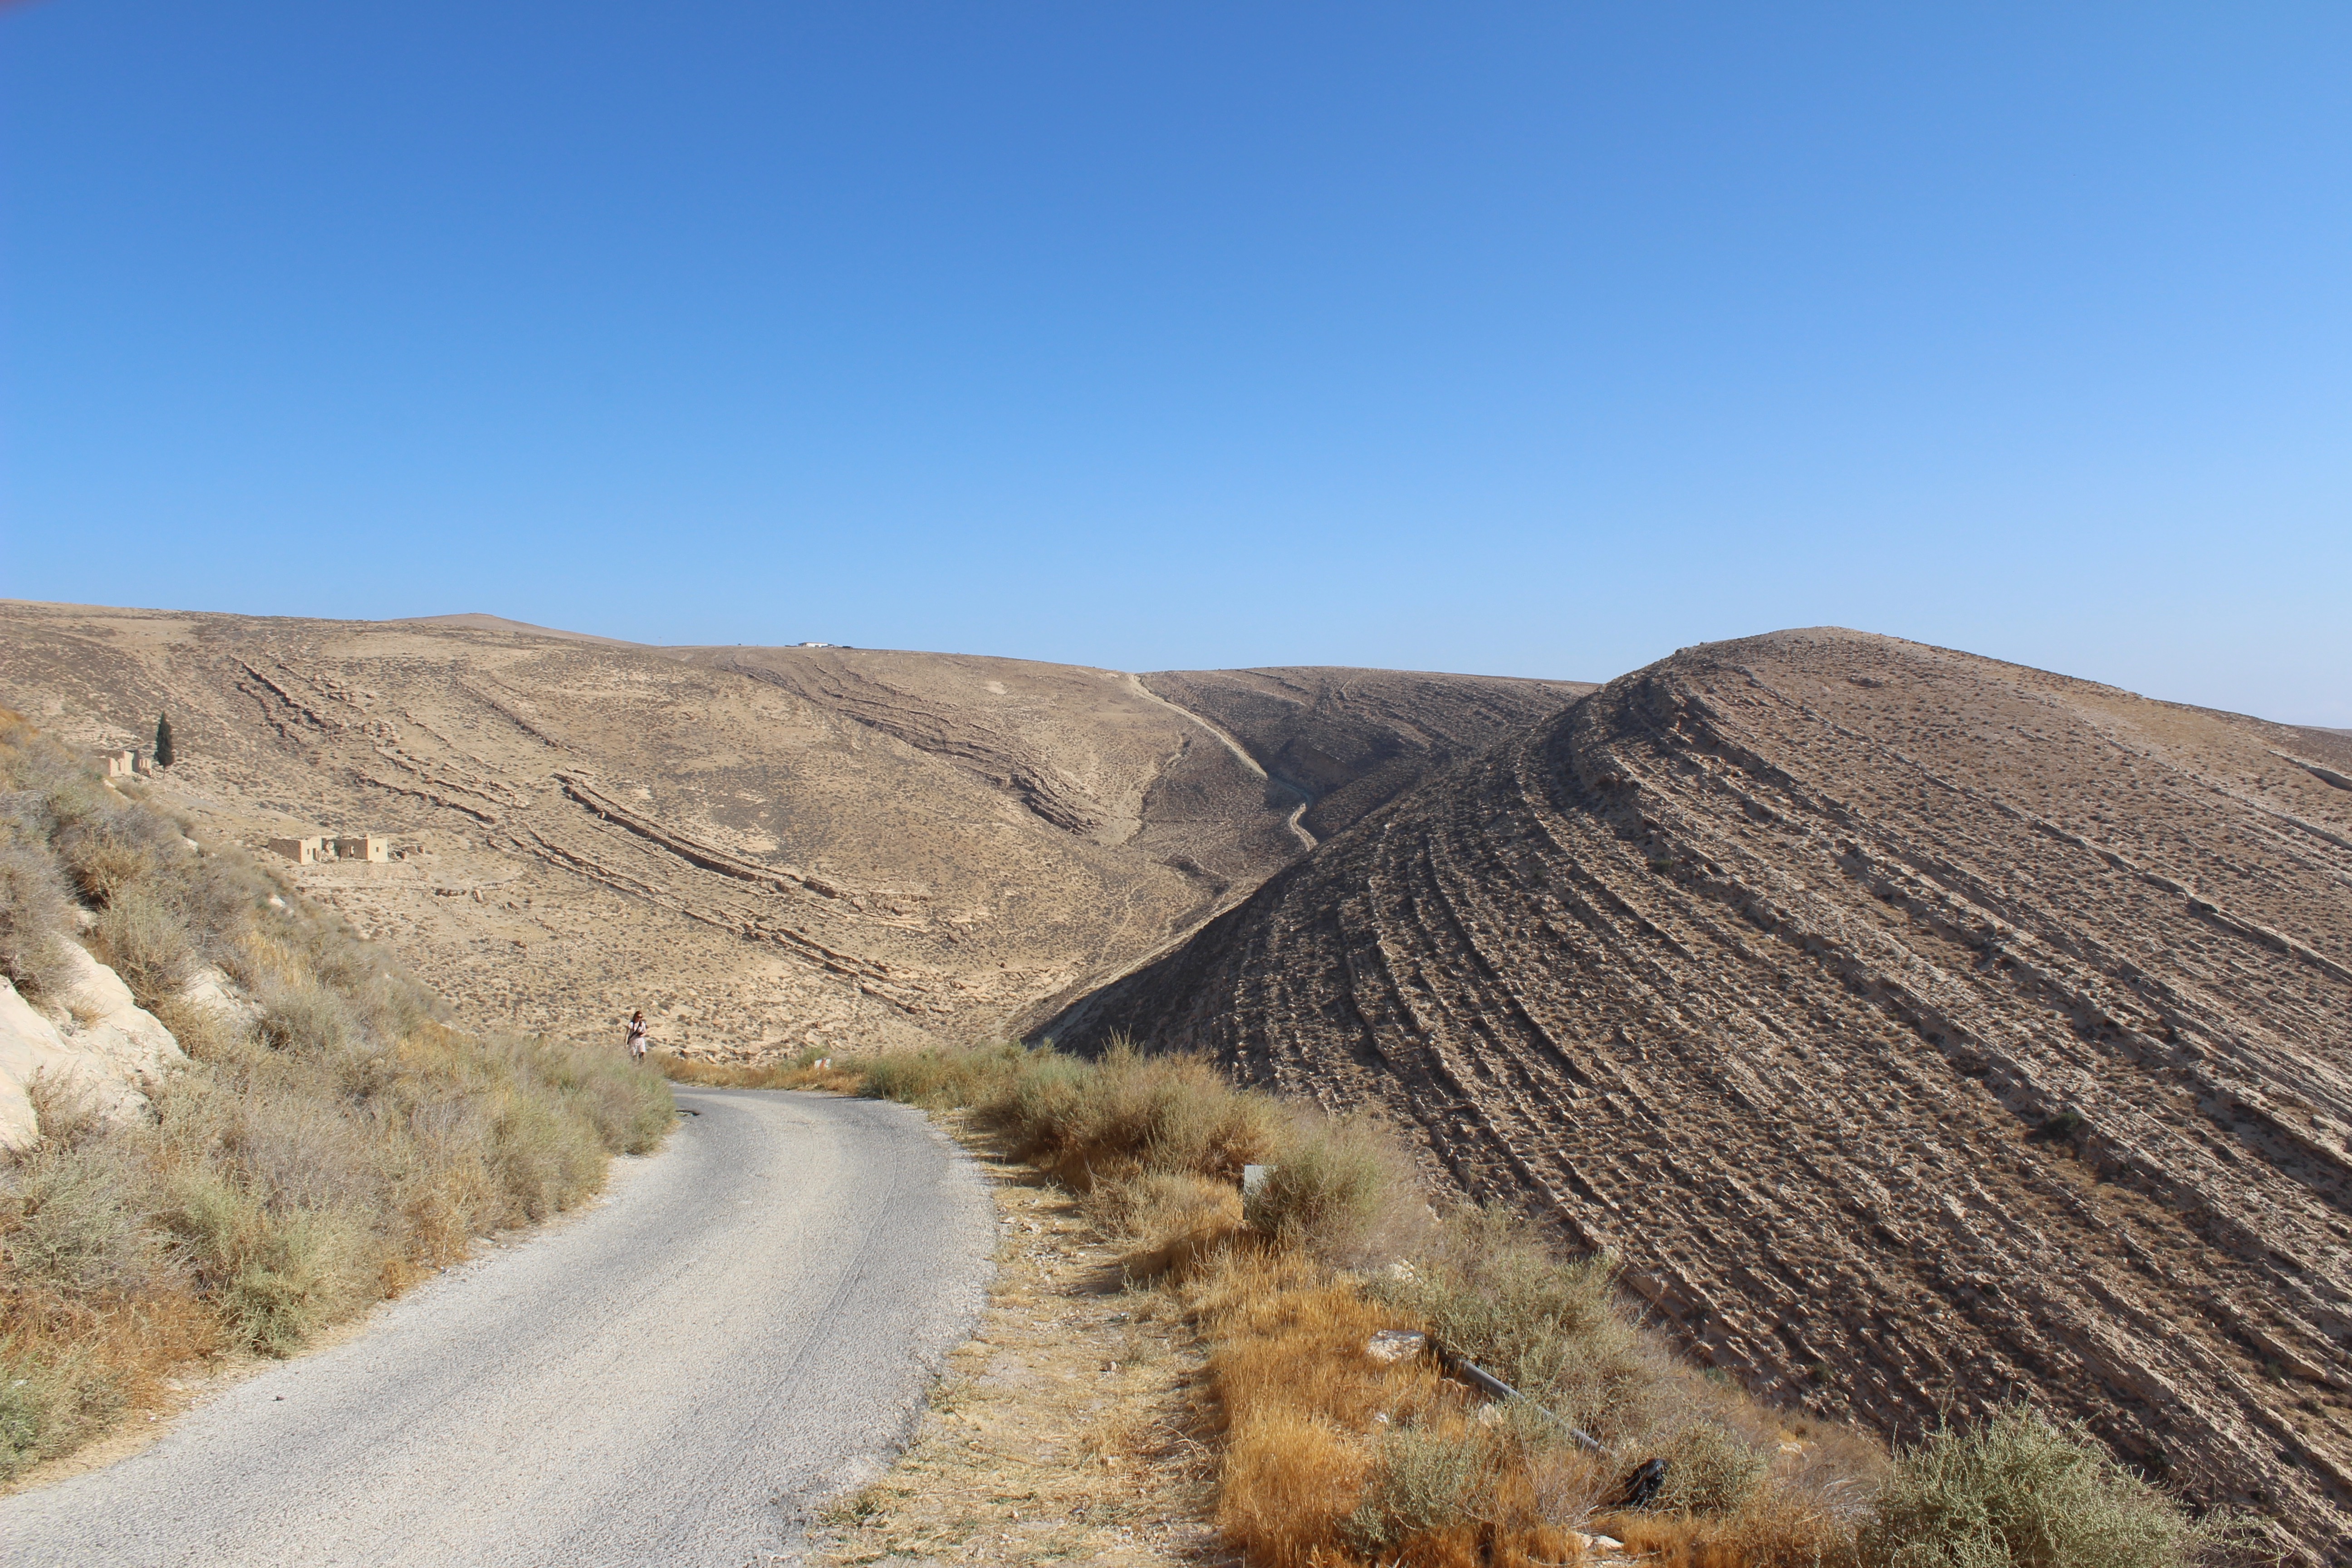
landscape, sand, rock, wilderness, mountain, road, trail, prairie, hill, desert, valley, soil, terrain, ridge, plain, geology, badlands, plateau, fell, ecosystem, wadi, steppe, landform, natural environment, geographical feature, aeolian landform, mountainous landforms